Middle of the Night (film)

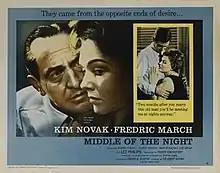
Film poster

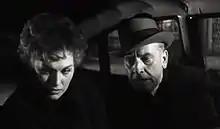
Kim Novak and Fredric March in a scene from the film

Middle of the Night is a 1959 American drama film directed by Delbert Mann and starring Kim Novak and Fredric March. This story of a May-December romance was adapted by Paddy Chayefsky from his own 1954 teleplay and 1956 Broadway play, both of the same name. The film was entered into the 1959 Cannes Film Festival, where it competed for the Palme d'Or, and was released by Columbia Pictures.